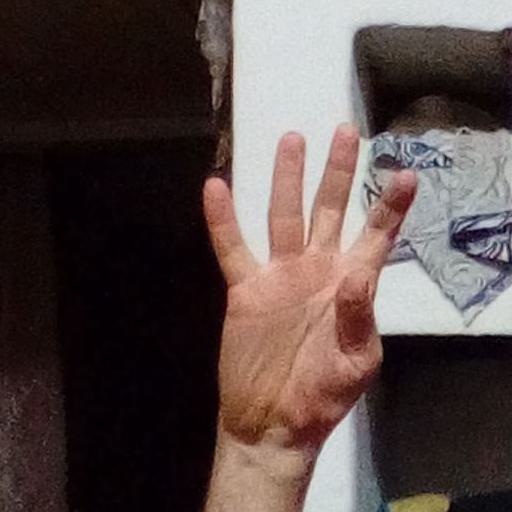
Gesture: four